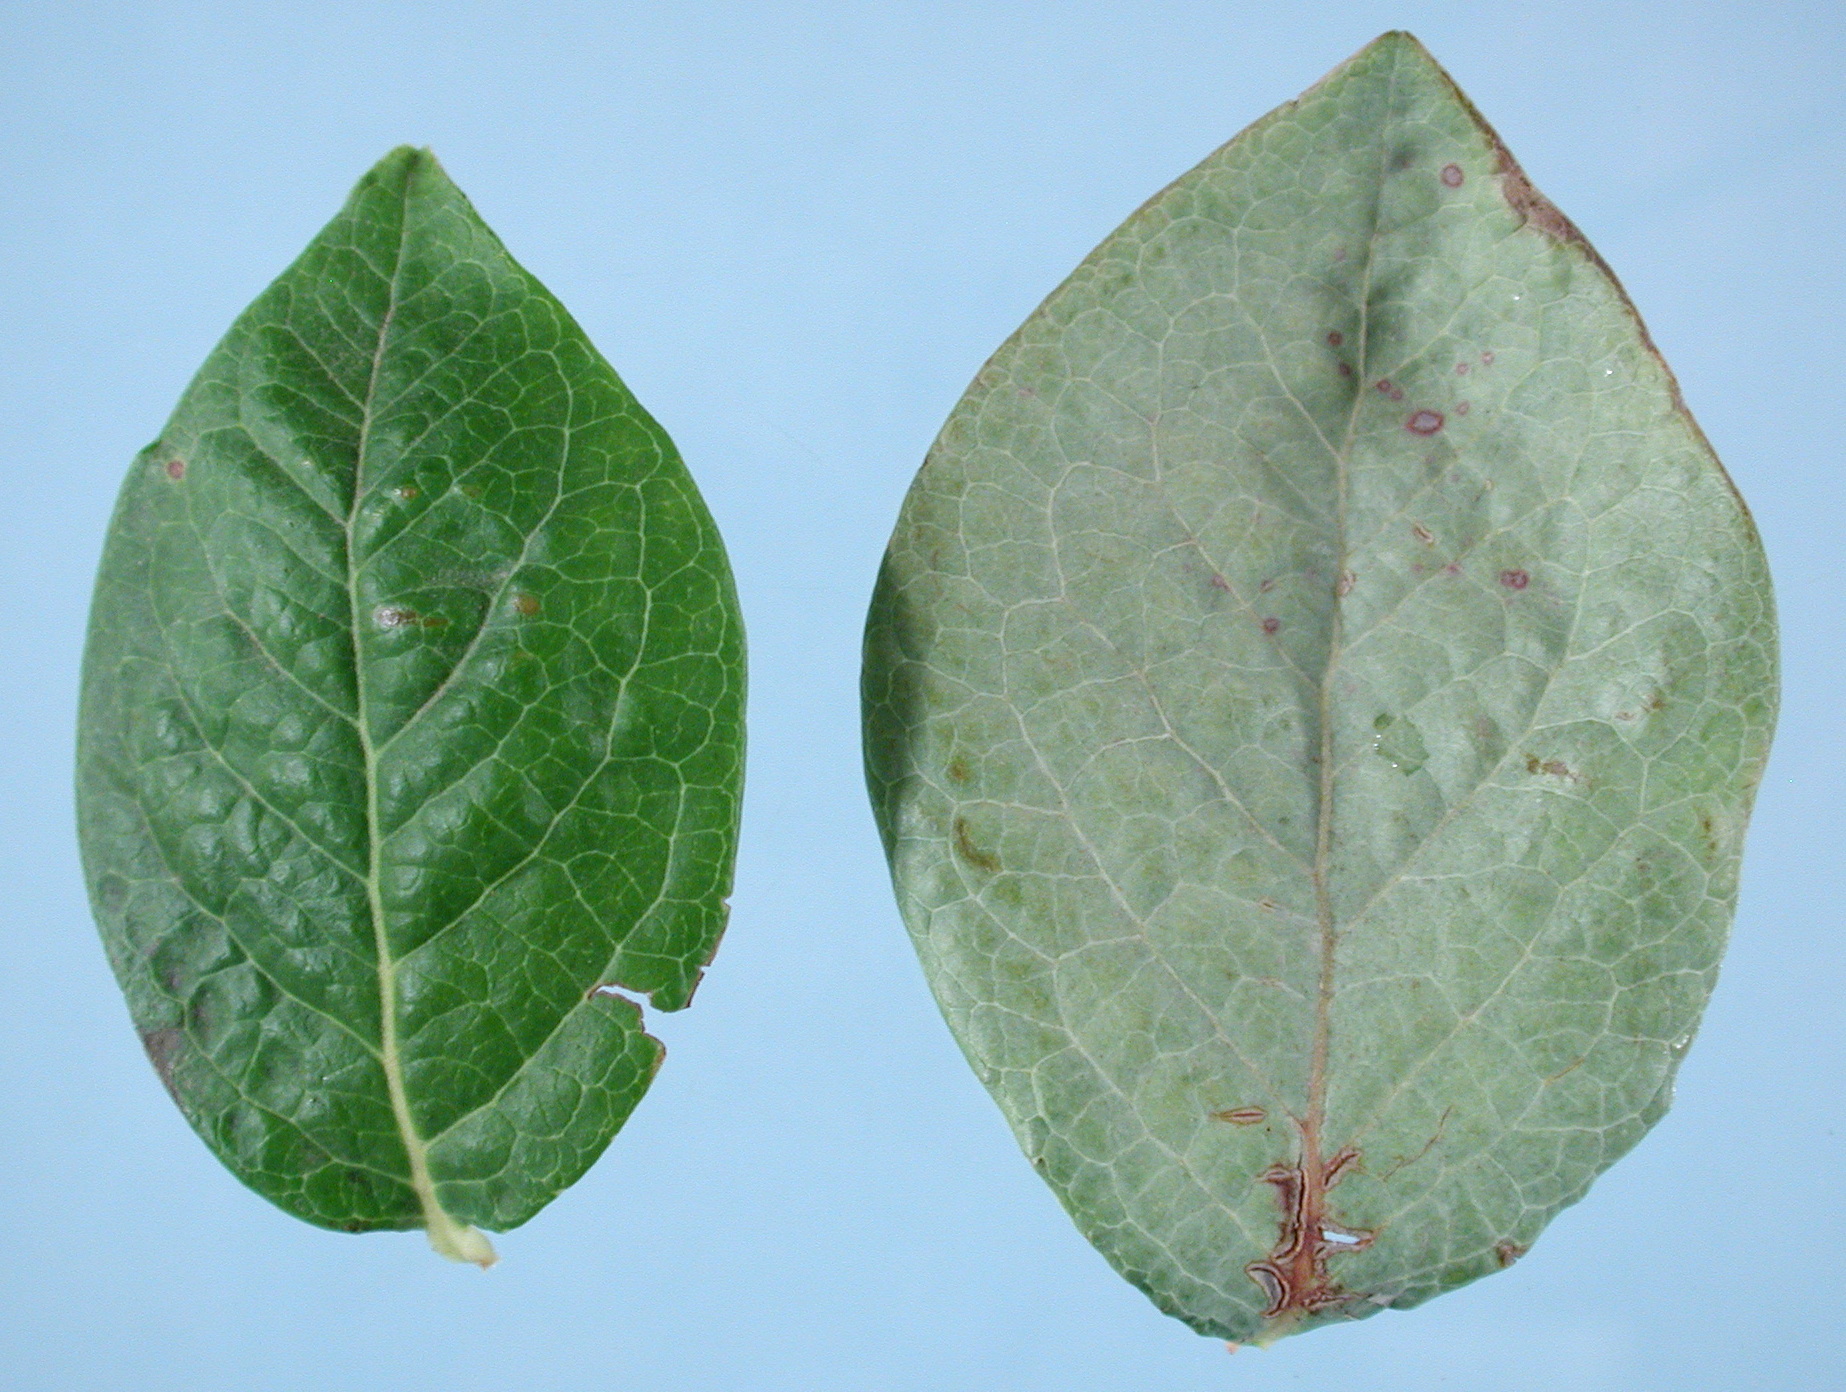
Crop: corn
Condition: blight